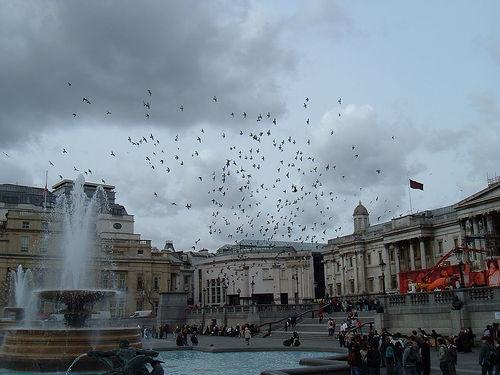
Weather: cloudy or overcast